Los Angeles Aztecs

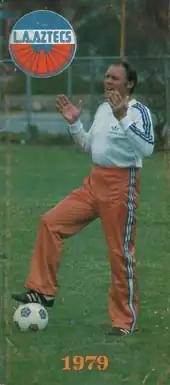
Head coach Rinus Michels ahead of the 1979 season

Following the 1975 season, English singer Elton John, purchased a stake in the team, and was given permission by the league to sit on the bench during games. A few weeks later, Managing General Partner Chaffetz announced the team's intention of signing 1968 Ballon d'Or winner George Best, who had been released by Manchester United. After some confusion in December between the team announcing Best's signing and the player denying he had, George Best arrived in Los Angeles on February 20, 1976. The Aztecs opened the 1976 North American Soccer League season on the road with a 1–2 loss against the San Jose Earthquakes, Best scored his first of fifteen goals for the season on April 25, 1976, in the team's home opener against the Rochester Lancers. Los Angeles finished the season in third place of the Pacific Conference Southern Division with a record of twelve wins and twelve losses. The Aztecs were defeated in the First Round of the playoffs 2–0 by the Dallas Tornado on August 18, 1976.